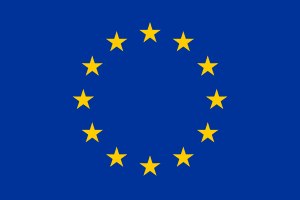
Europa-Kommissionsformand
Kommissionsemblem
Europa-Kommissionsformanden er formanden for Europa-Kommissionen.